Princess Beatrice of the United Kingdom

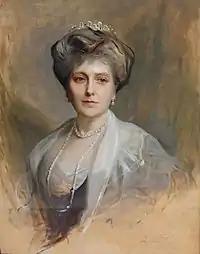
Portrait by Philip de László, 1912

Beatrice's life was overturned by the death of Queen Victoria on 22 January 1901. She wrote to the Principal of the University of Glasgow in March, "... you may imagine what the grief is. I, who had hardly ever been separated from my dear mother, can hardly realise what life will be like without her, who was the centre of everything." Beatrice's public appearances continued, but her position at court was diminished. She, unlike her sister Louise, was not close to her brother, now Edward VII, and was not included in the King's inner circle. Although their relationship did not break down completely, it was occasionally strained, for example when she accidentally (but noisily) dropped her service book from the royal gallery onto a table of gold plate during his coronation.